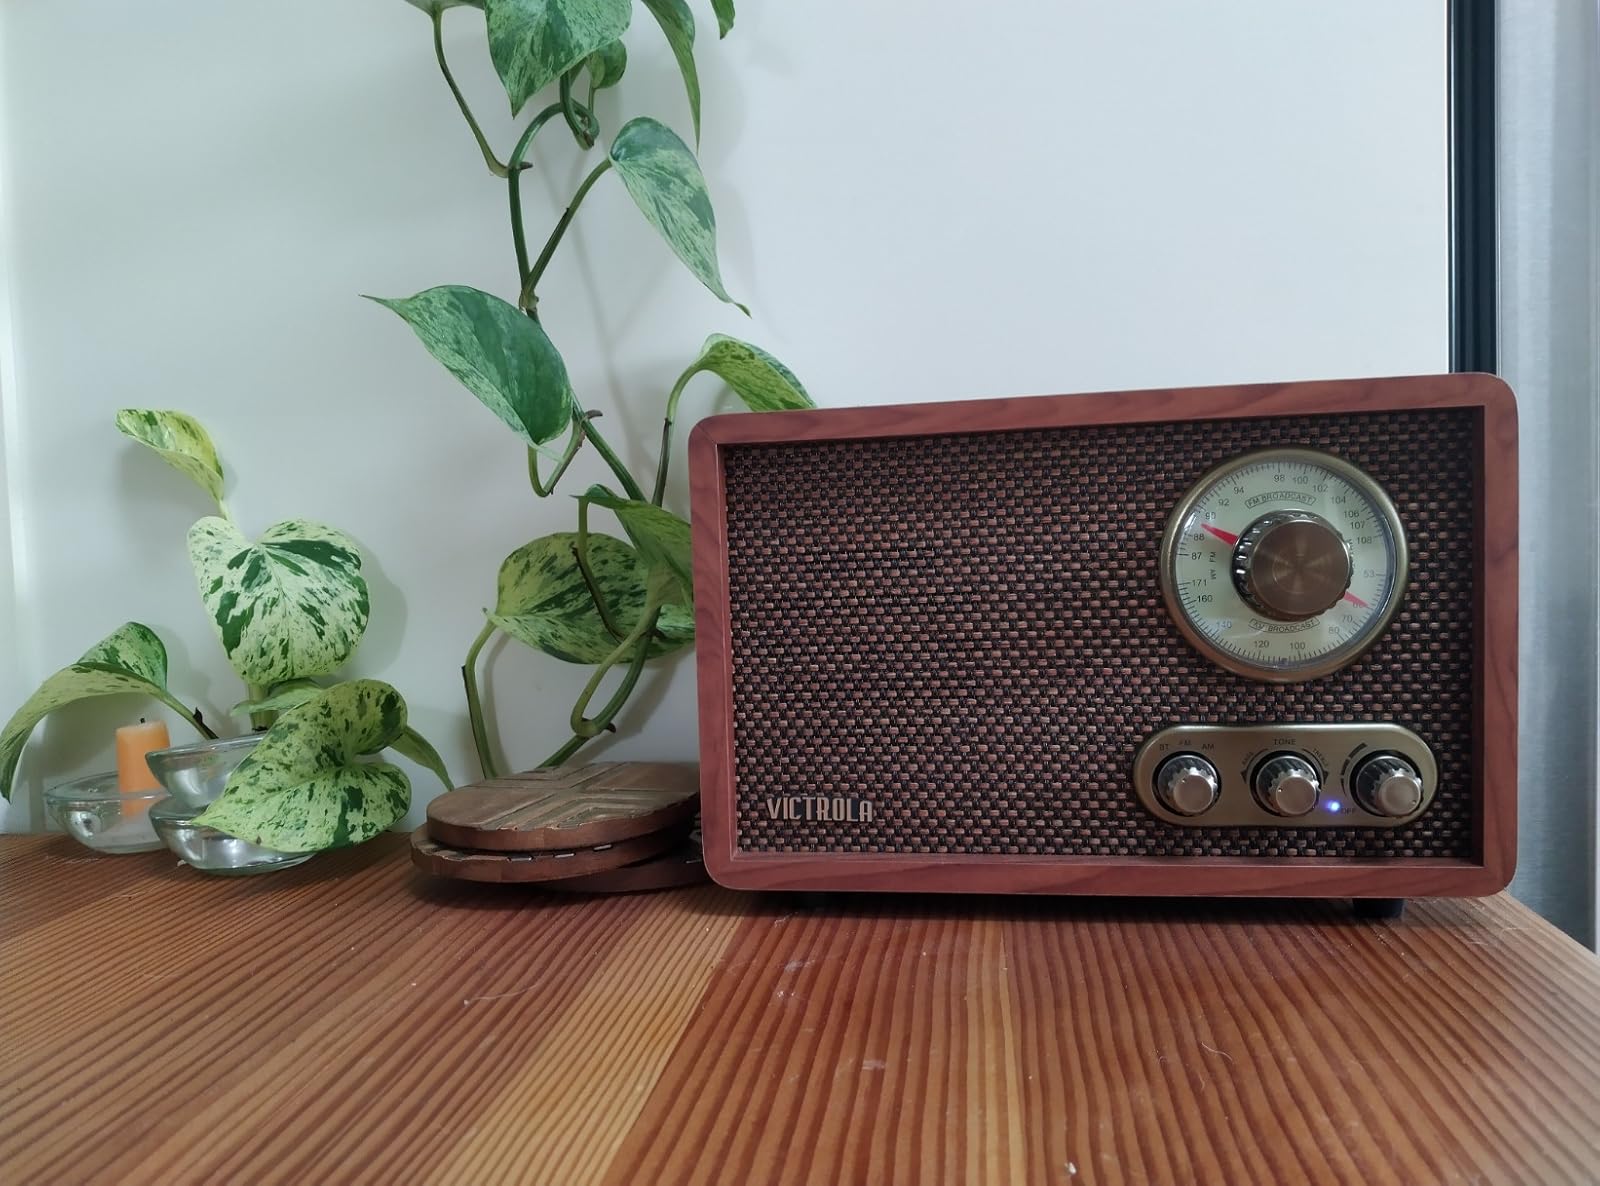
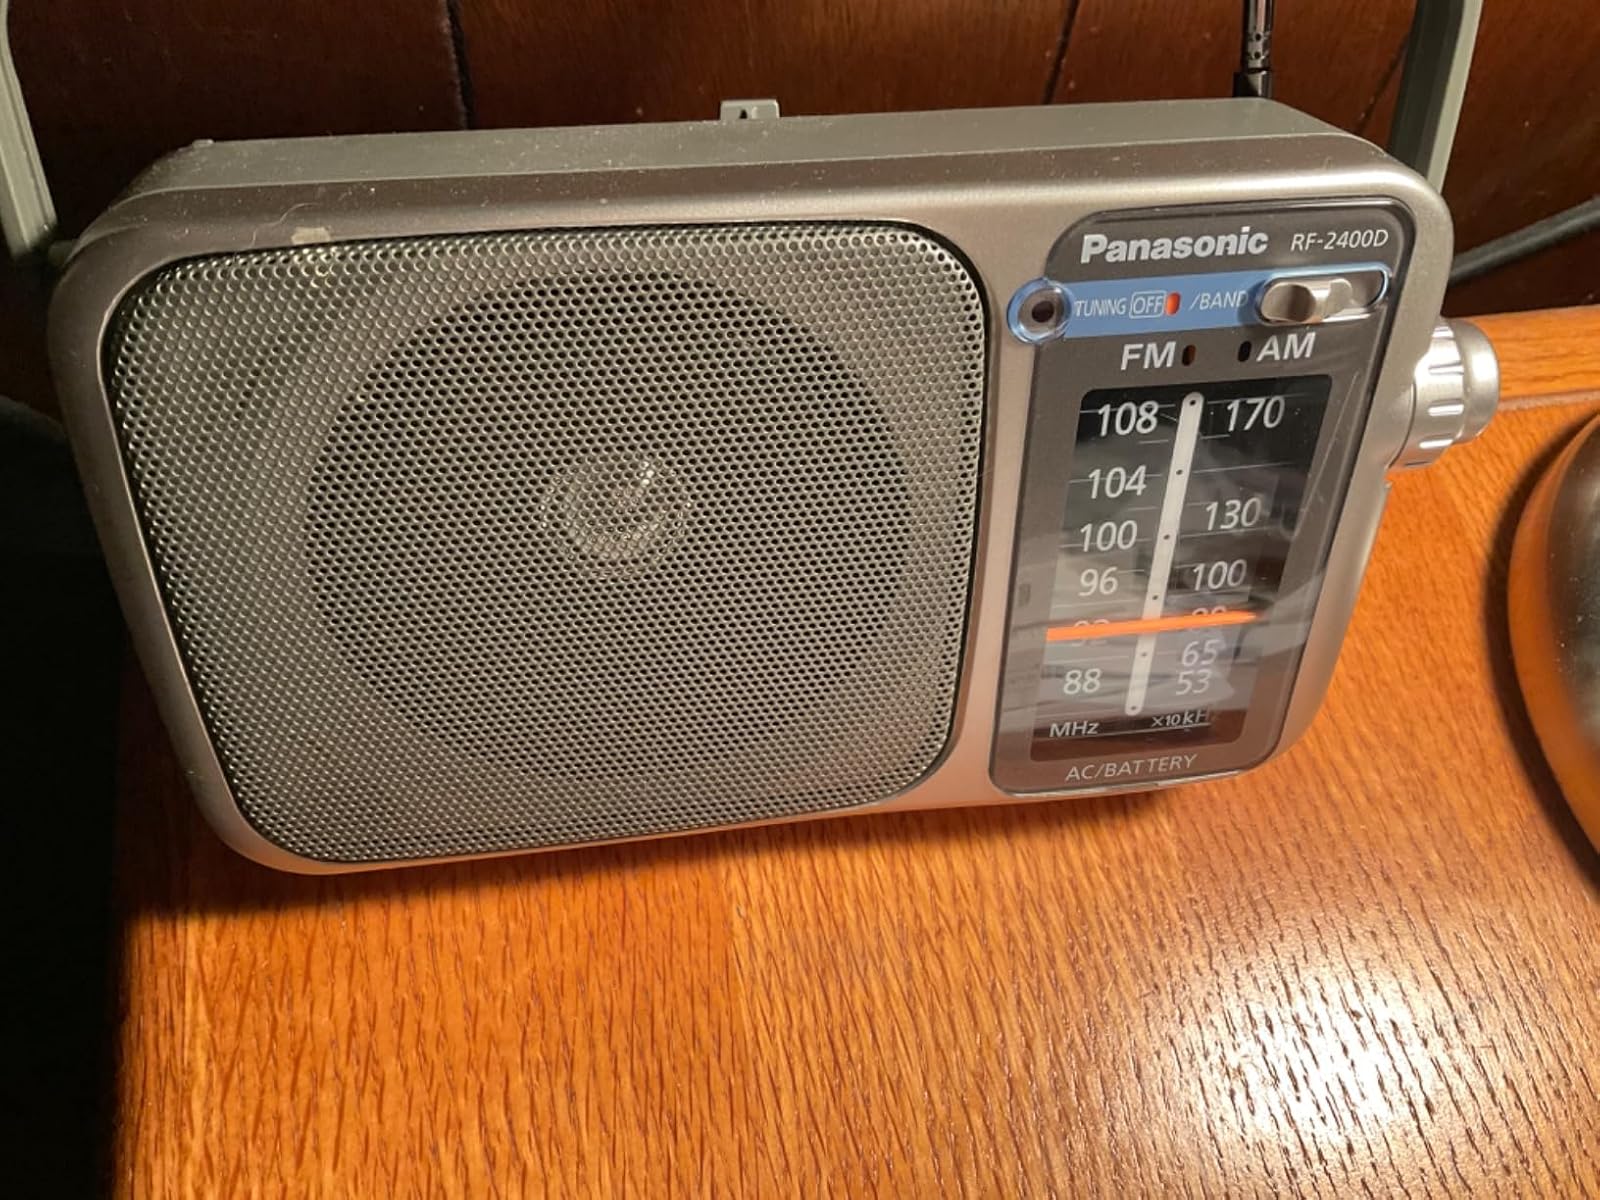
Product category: radio
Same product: no